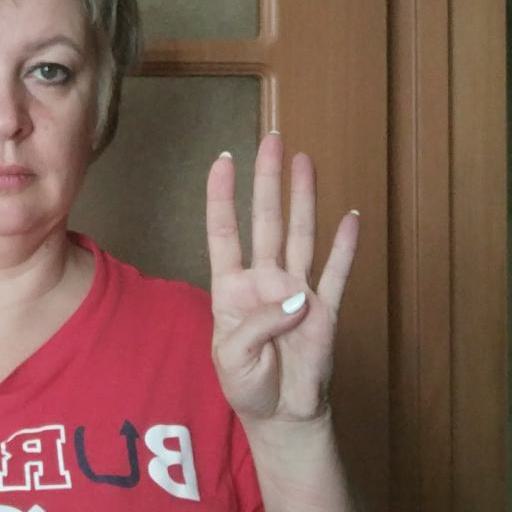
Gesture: four